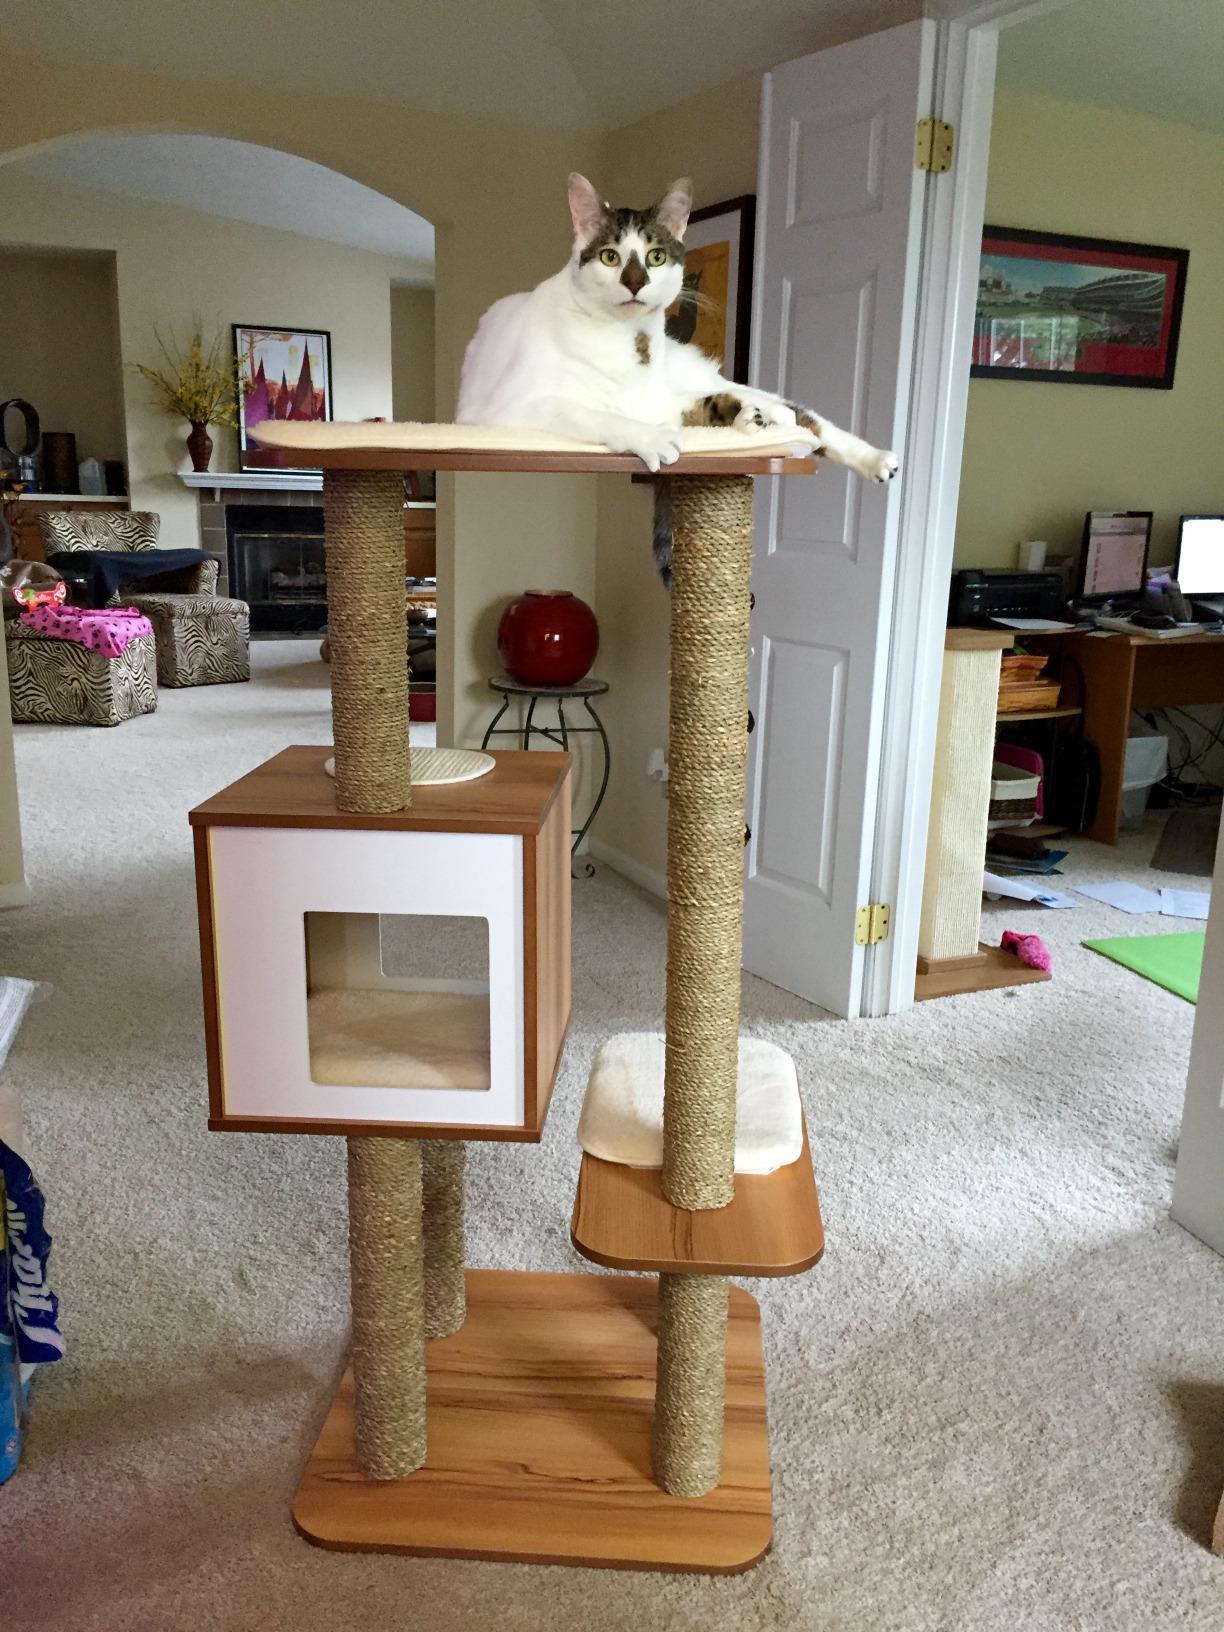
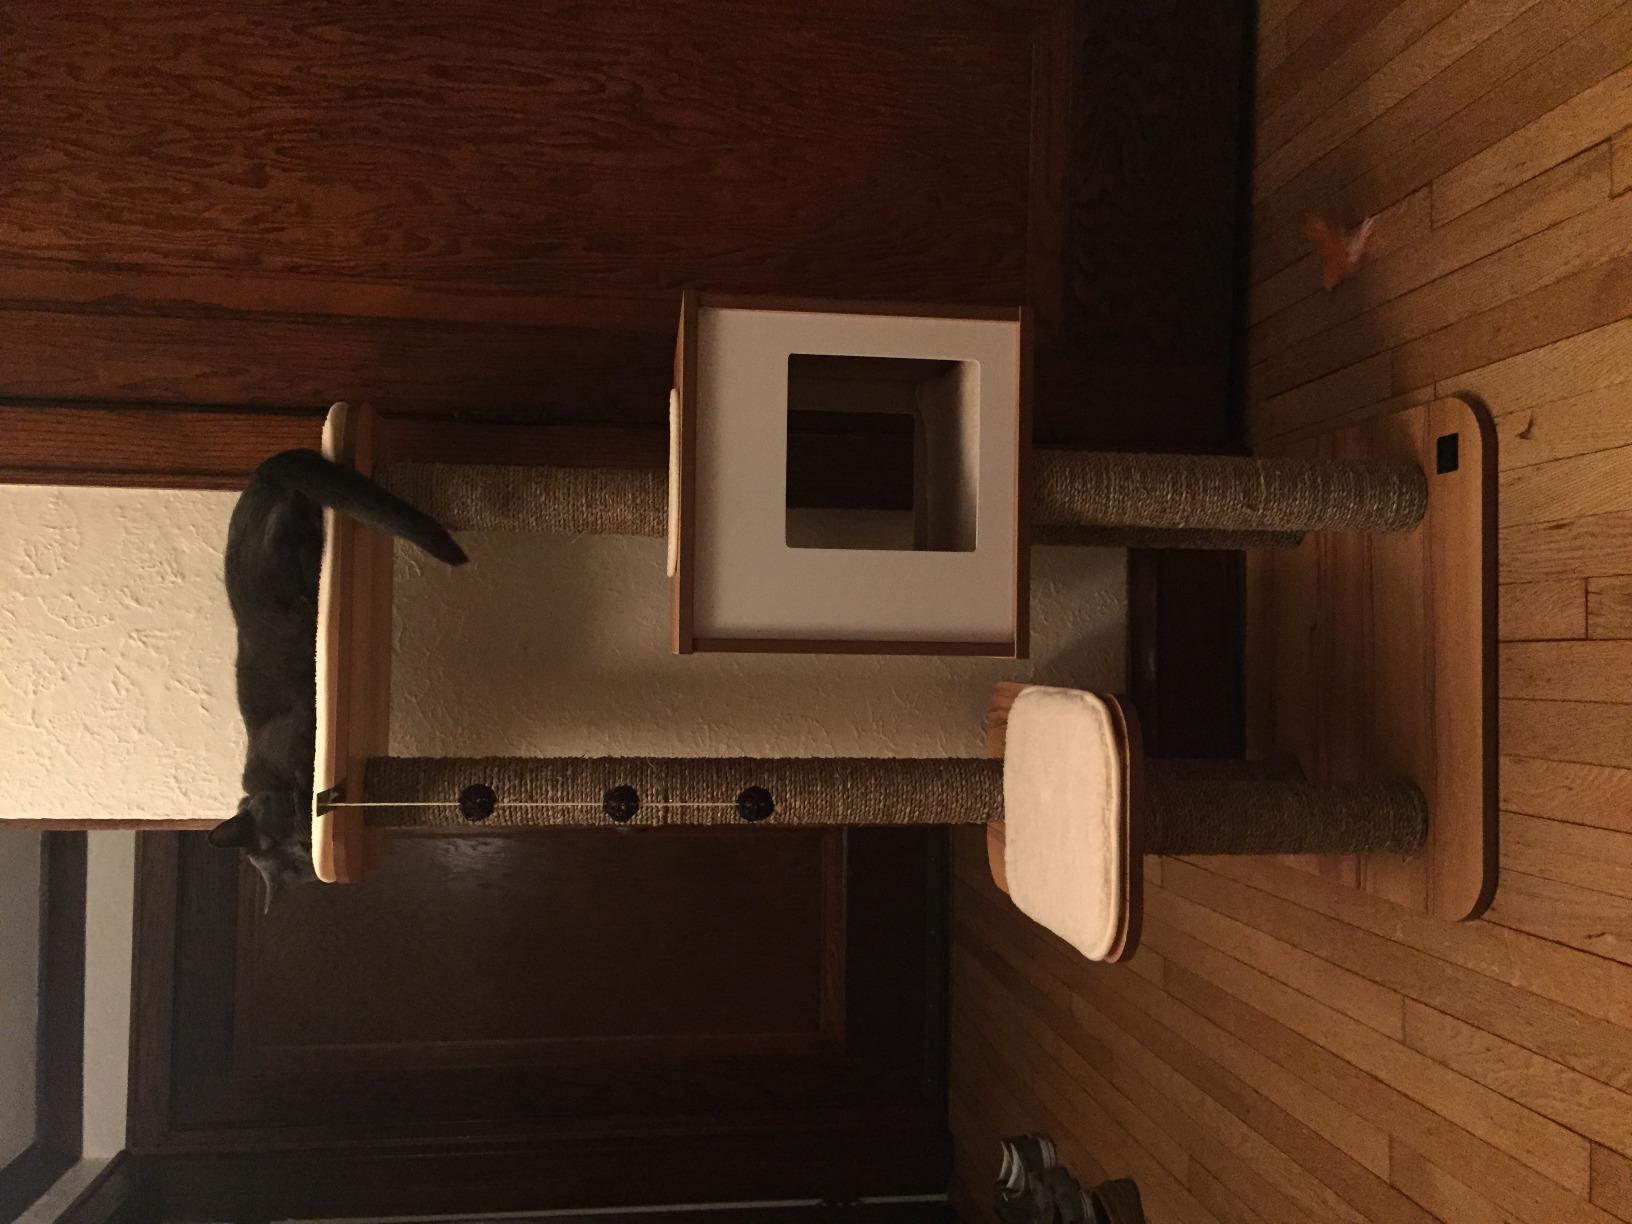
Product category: items_cat tree
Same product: yes